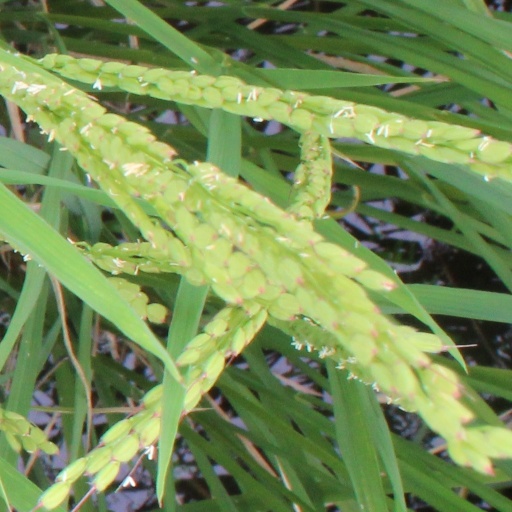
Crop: rice